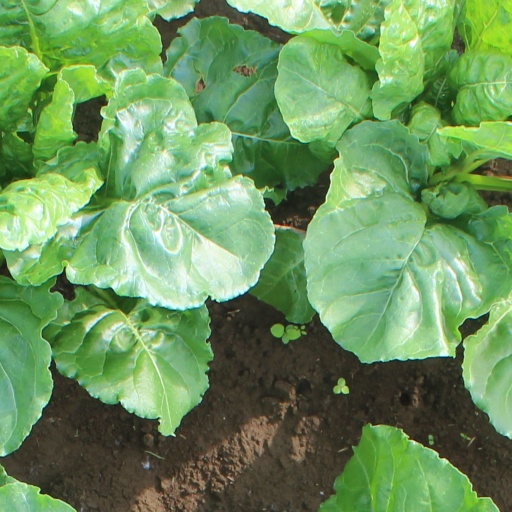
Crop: sugar beet